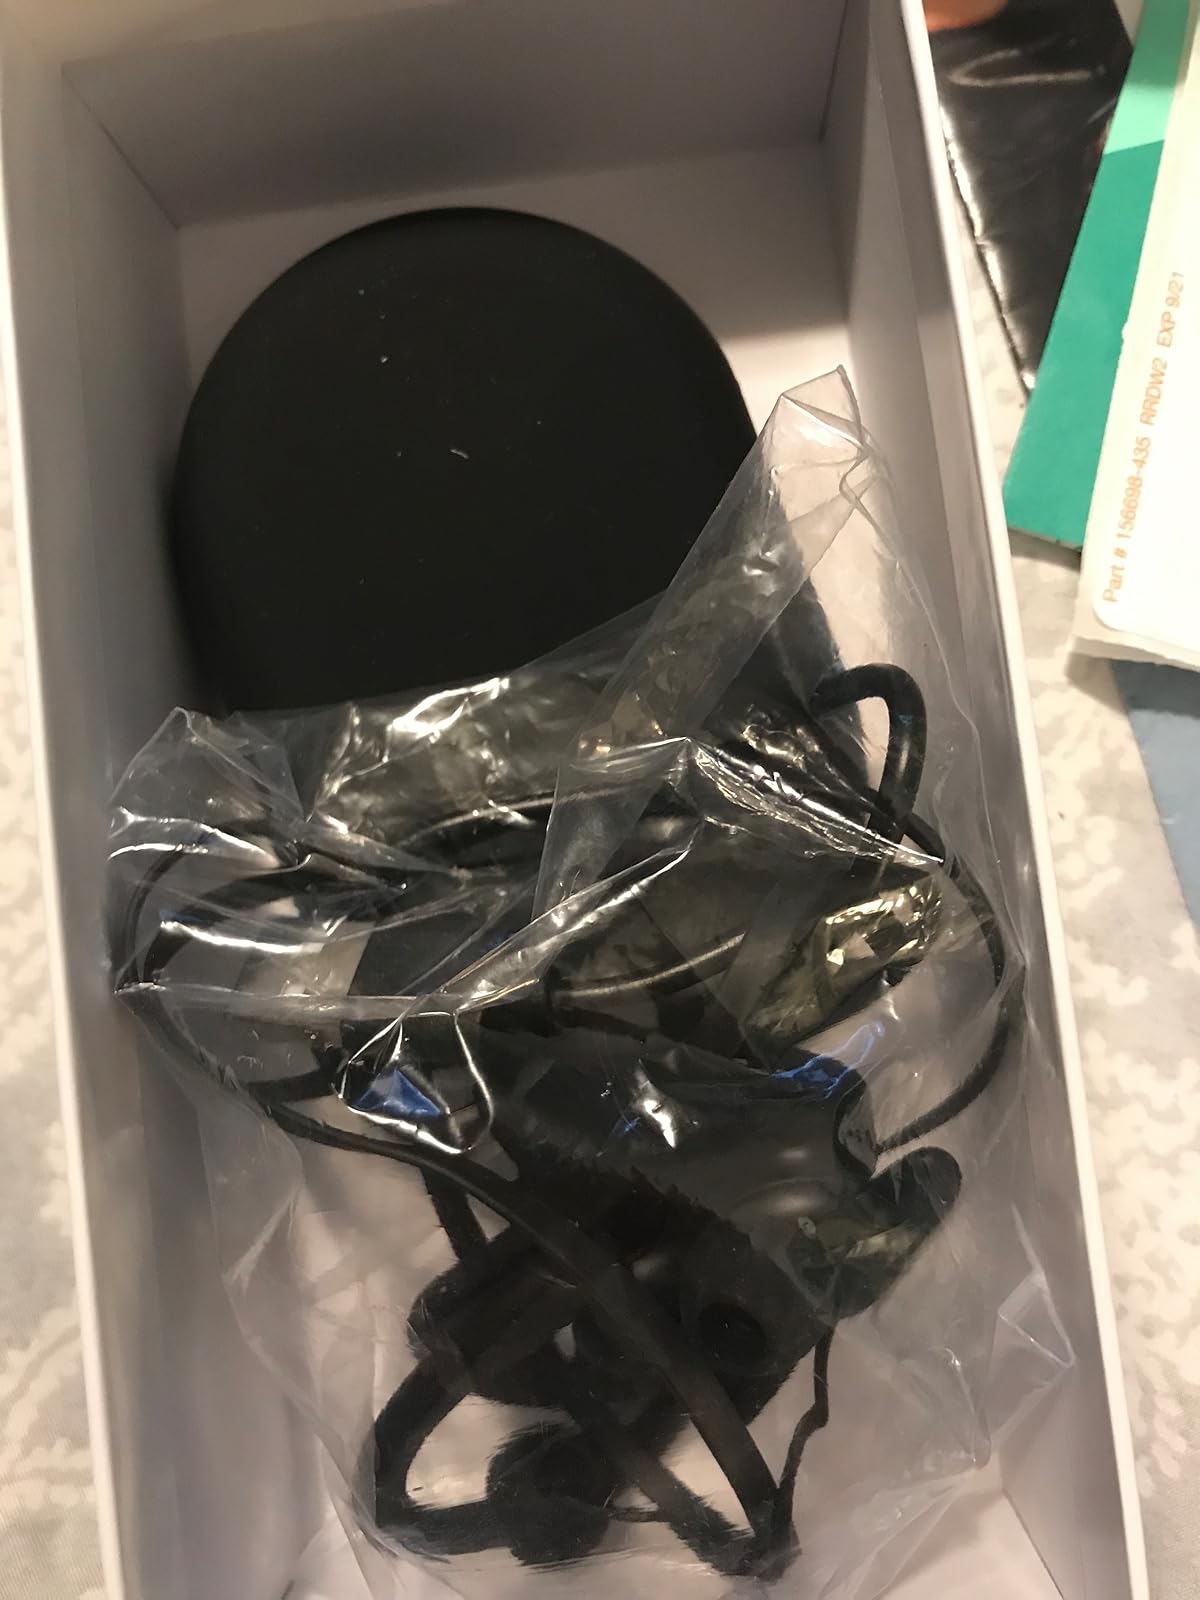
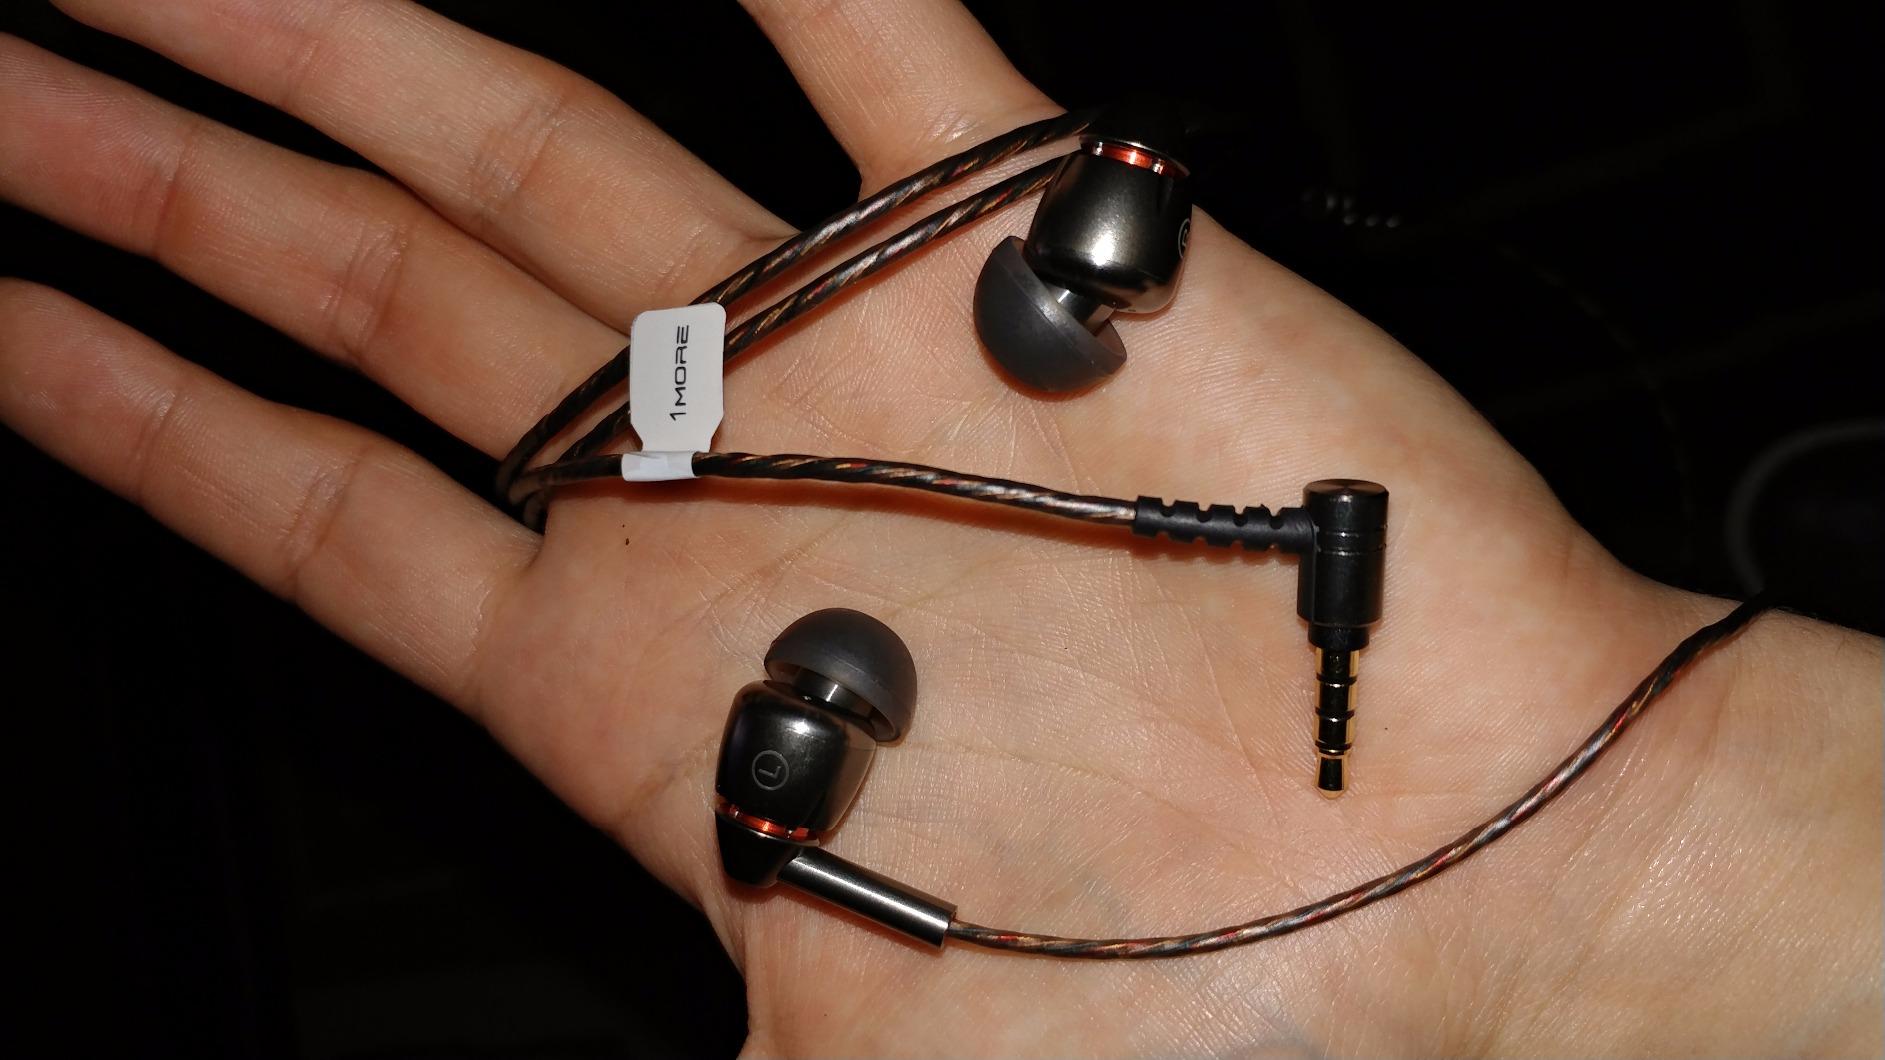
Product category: headphones
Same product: no